Dreamworld (Australia)

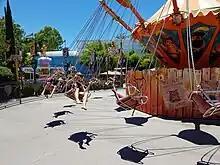
Puss in Boots Sword Swing operated from 1982 to 2023.

AVPX closed on 31 March 2013. It was replaced with Zombie Evilution on 13 September 2013. Zombie Evilution originally ran as a temporary scare maze until 14 October. On 18 October, the attraction reopened as a laser skirmish attraction with the same theme and backstory.